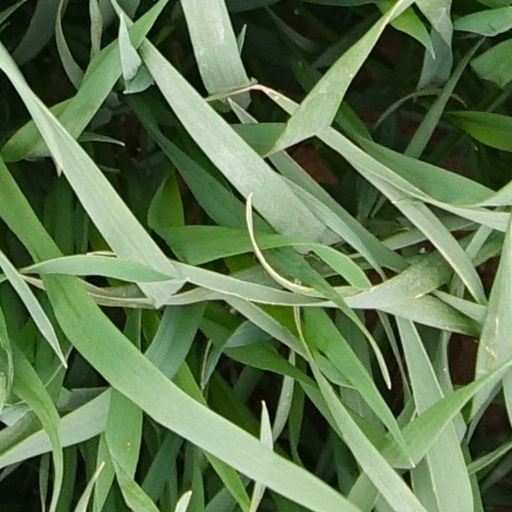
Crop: wheat